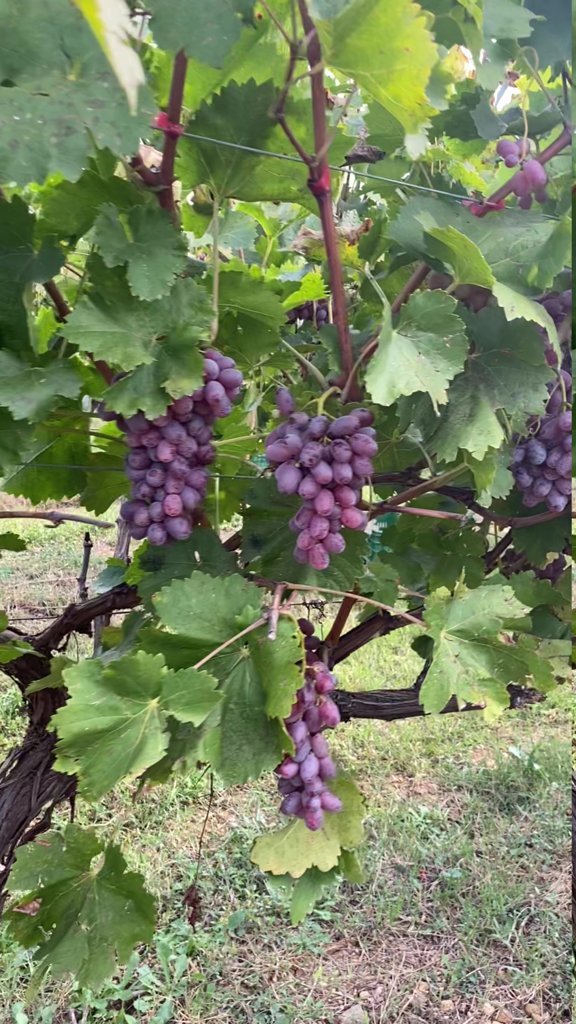
Berries visible: 131
Grape clusters: 5